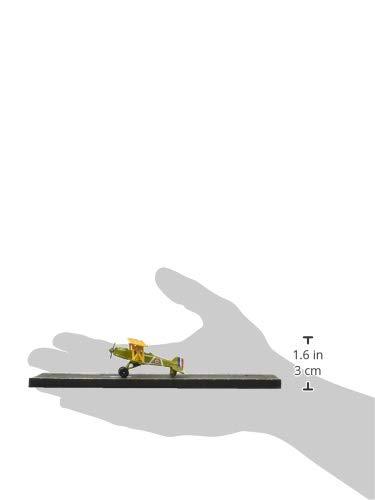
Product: Hot Wings British Se5 'Bushwhacker' with Connectible Runway
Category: Toys & Games | Play Vehicles | Die-Cast Vehicles
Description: They are not visually compatible with Hot Wings.
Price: $6.99
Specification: ProductDimensions:7.5x4x2.2inches|ItemWeight:0.8ounces|ShippingWeight:0.8ounces(Viewshippingratesandpolicies)|DomesticShipping:ItemcanbeshippedwithinU.S.|InternationalShipping:ThisitemcanbeshippedtoselectcountriesoutsideoftheU.S.LearnMore|ASIN:B0013SHOO8|Itemmodelnumber:11109|Manufacturerrecommendedage:3yearsandup